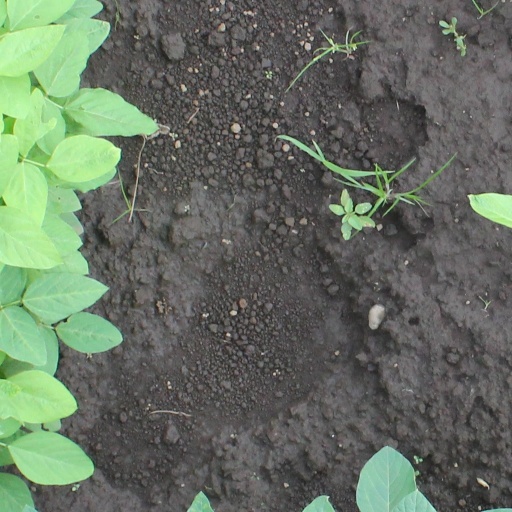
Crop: soybean